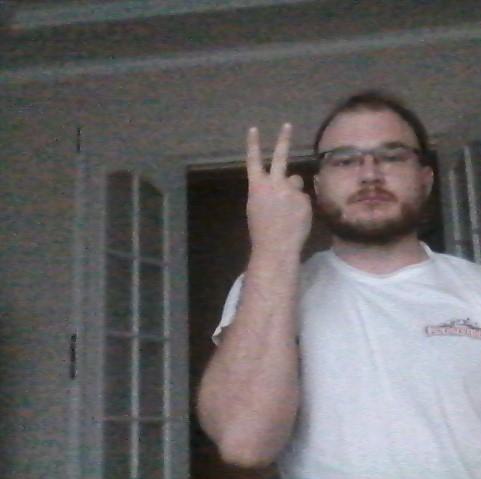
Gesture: peace_inverted